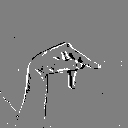
ASL letter: p